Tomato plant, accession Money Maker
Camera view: horizontal (90 deg, fisheye); turntable rotation: 60 degrees
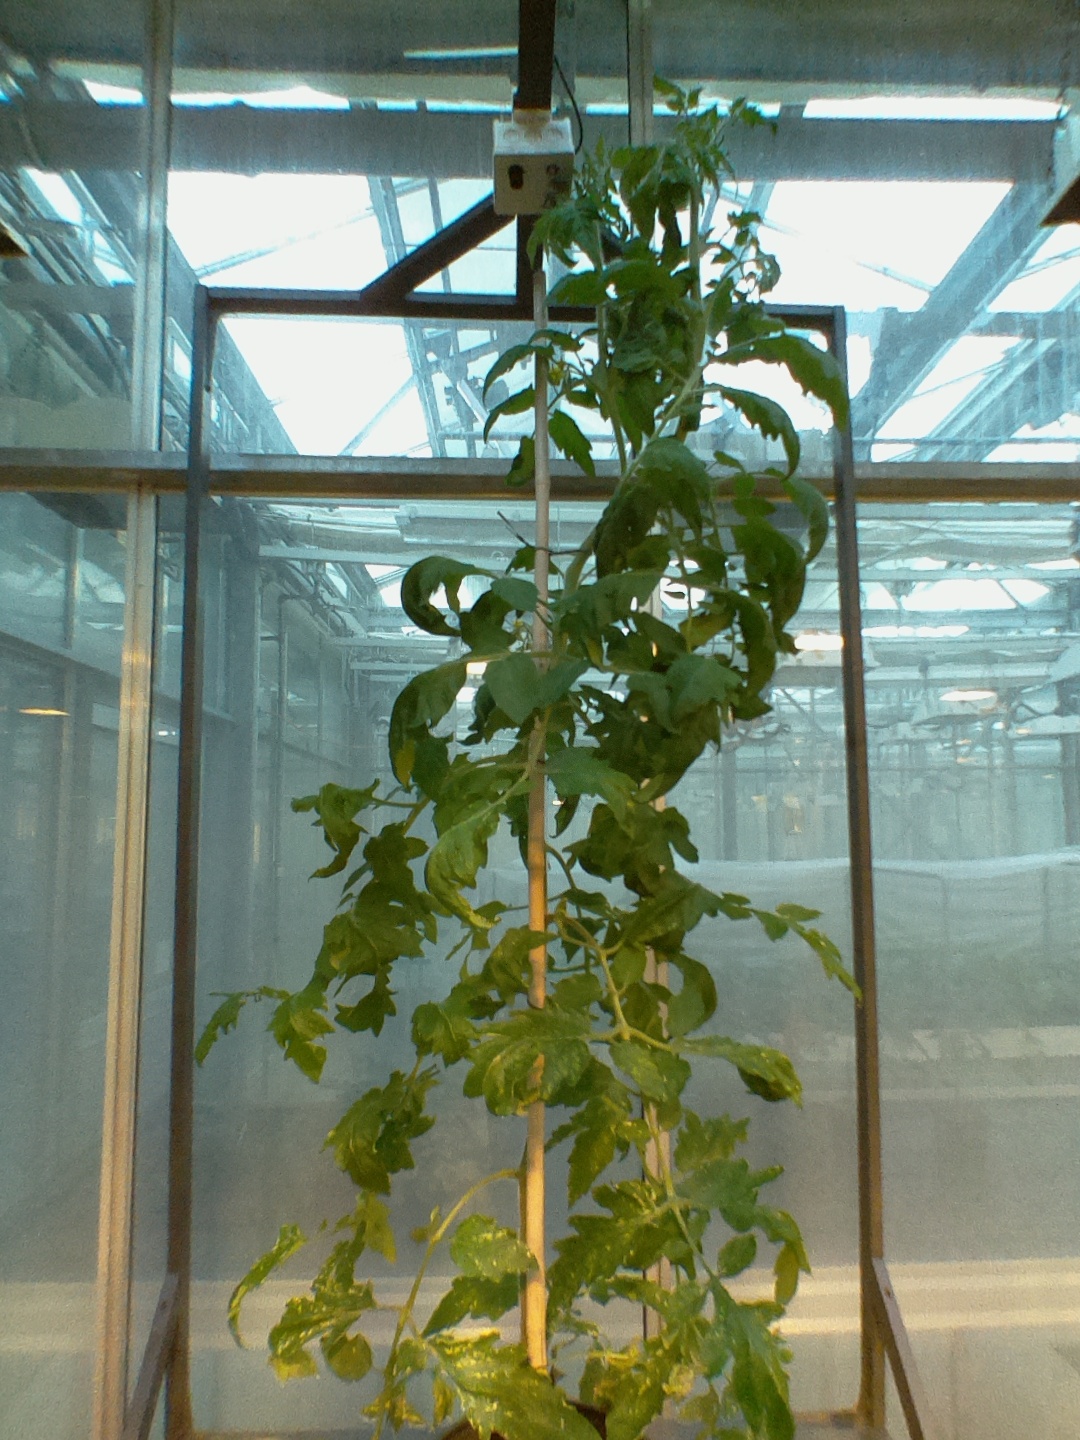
BBCH growth stage 66: Full flowering, 60%-70% of flowers open, more petals falling